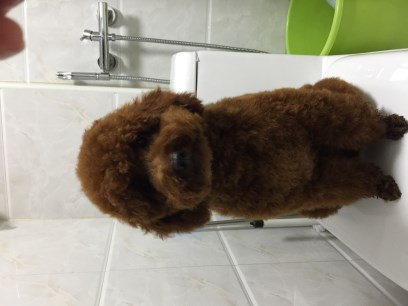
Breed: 2925-n000114-toy_poodle